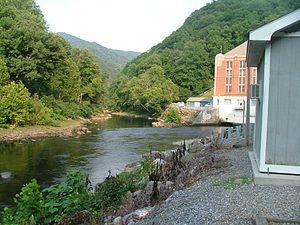
La rivière Pigeon est un cours d'eau des États-Unis d'une longueur de 113 km qui coule dans les États de la Caroline du Nord et du Tennessee. Elle est un affluent de la French Broad dans le bassin du Mississippi.